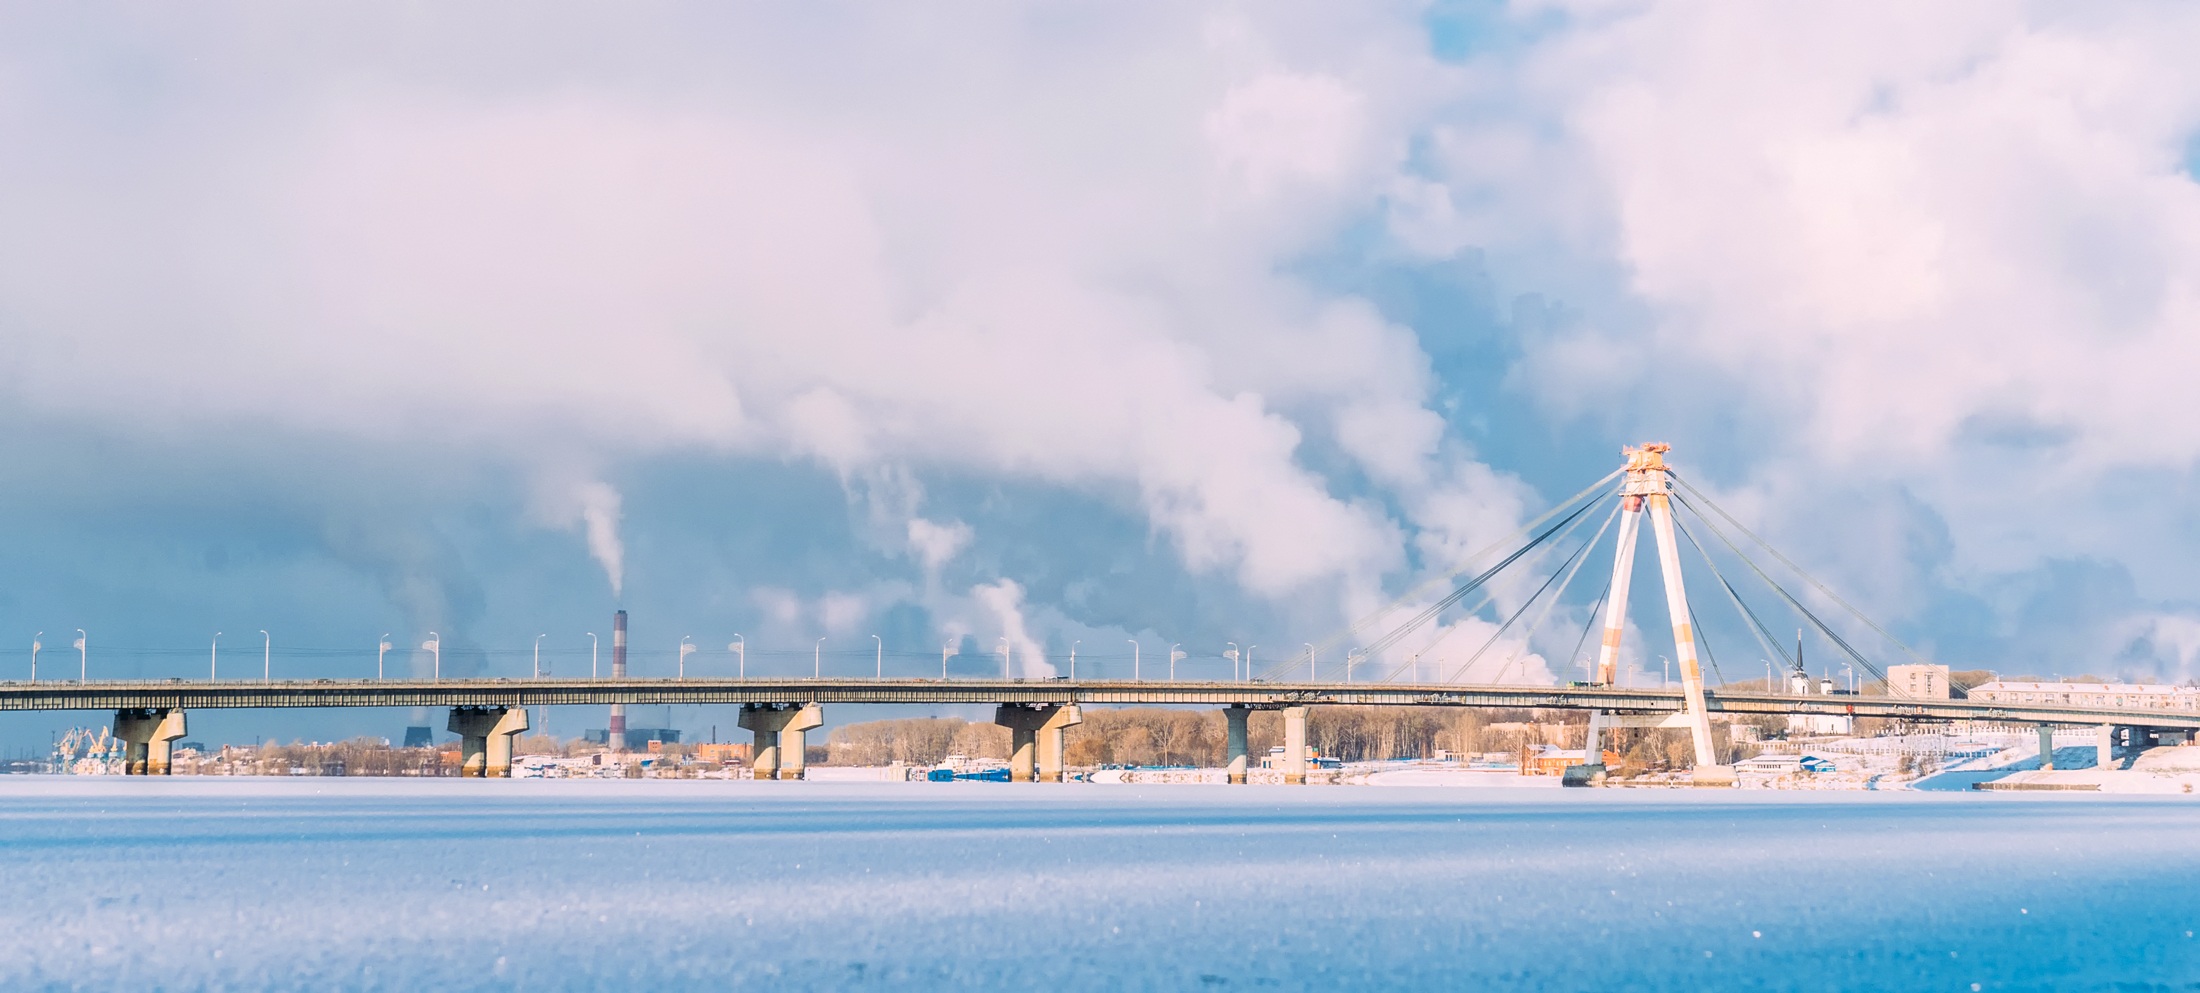
landscape, sea, water, nature, horizon, cold, cloud, architecture, structure, sky, bridge, countryside, lake, river, country, panorama, suspension bridge, daytime, rural, frozen, outdoors, hdr, clouds, russia, freezing, cable stayed bridge, fixed link, extradosed bridge